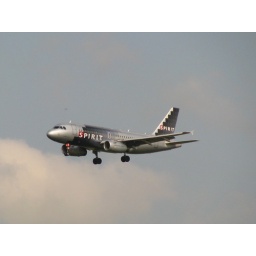
a spirit airplane flying in to Myrtle Beach